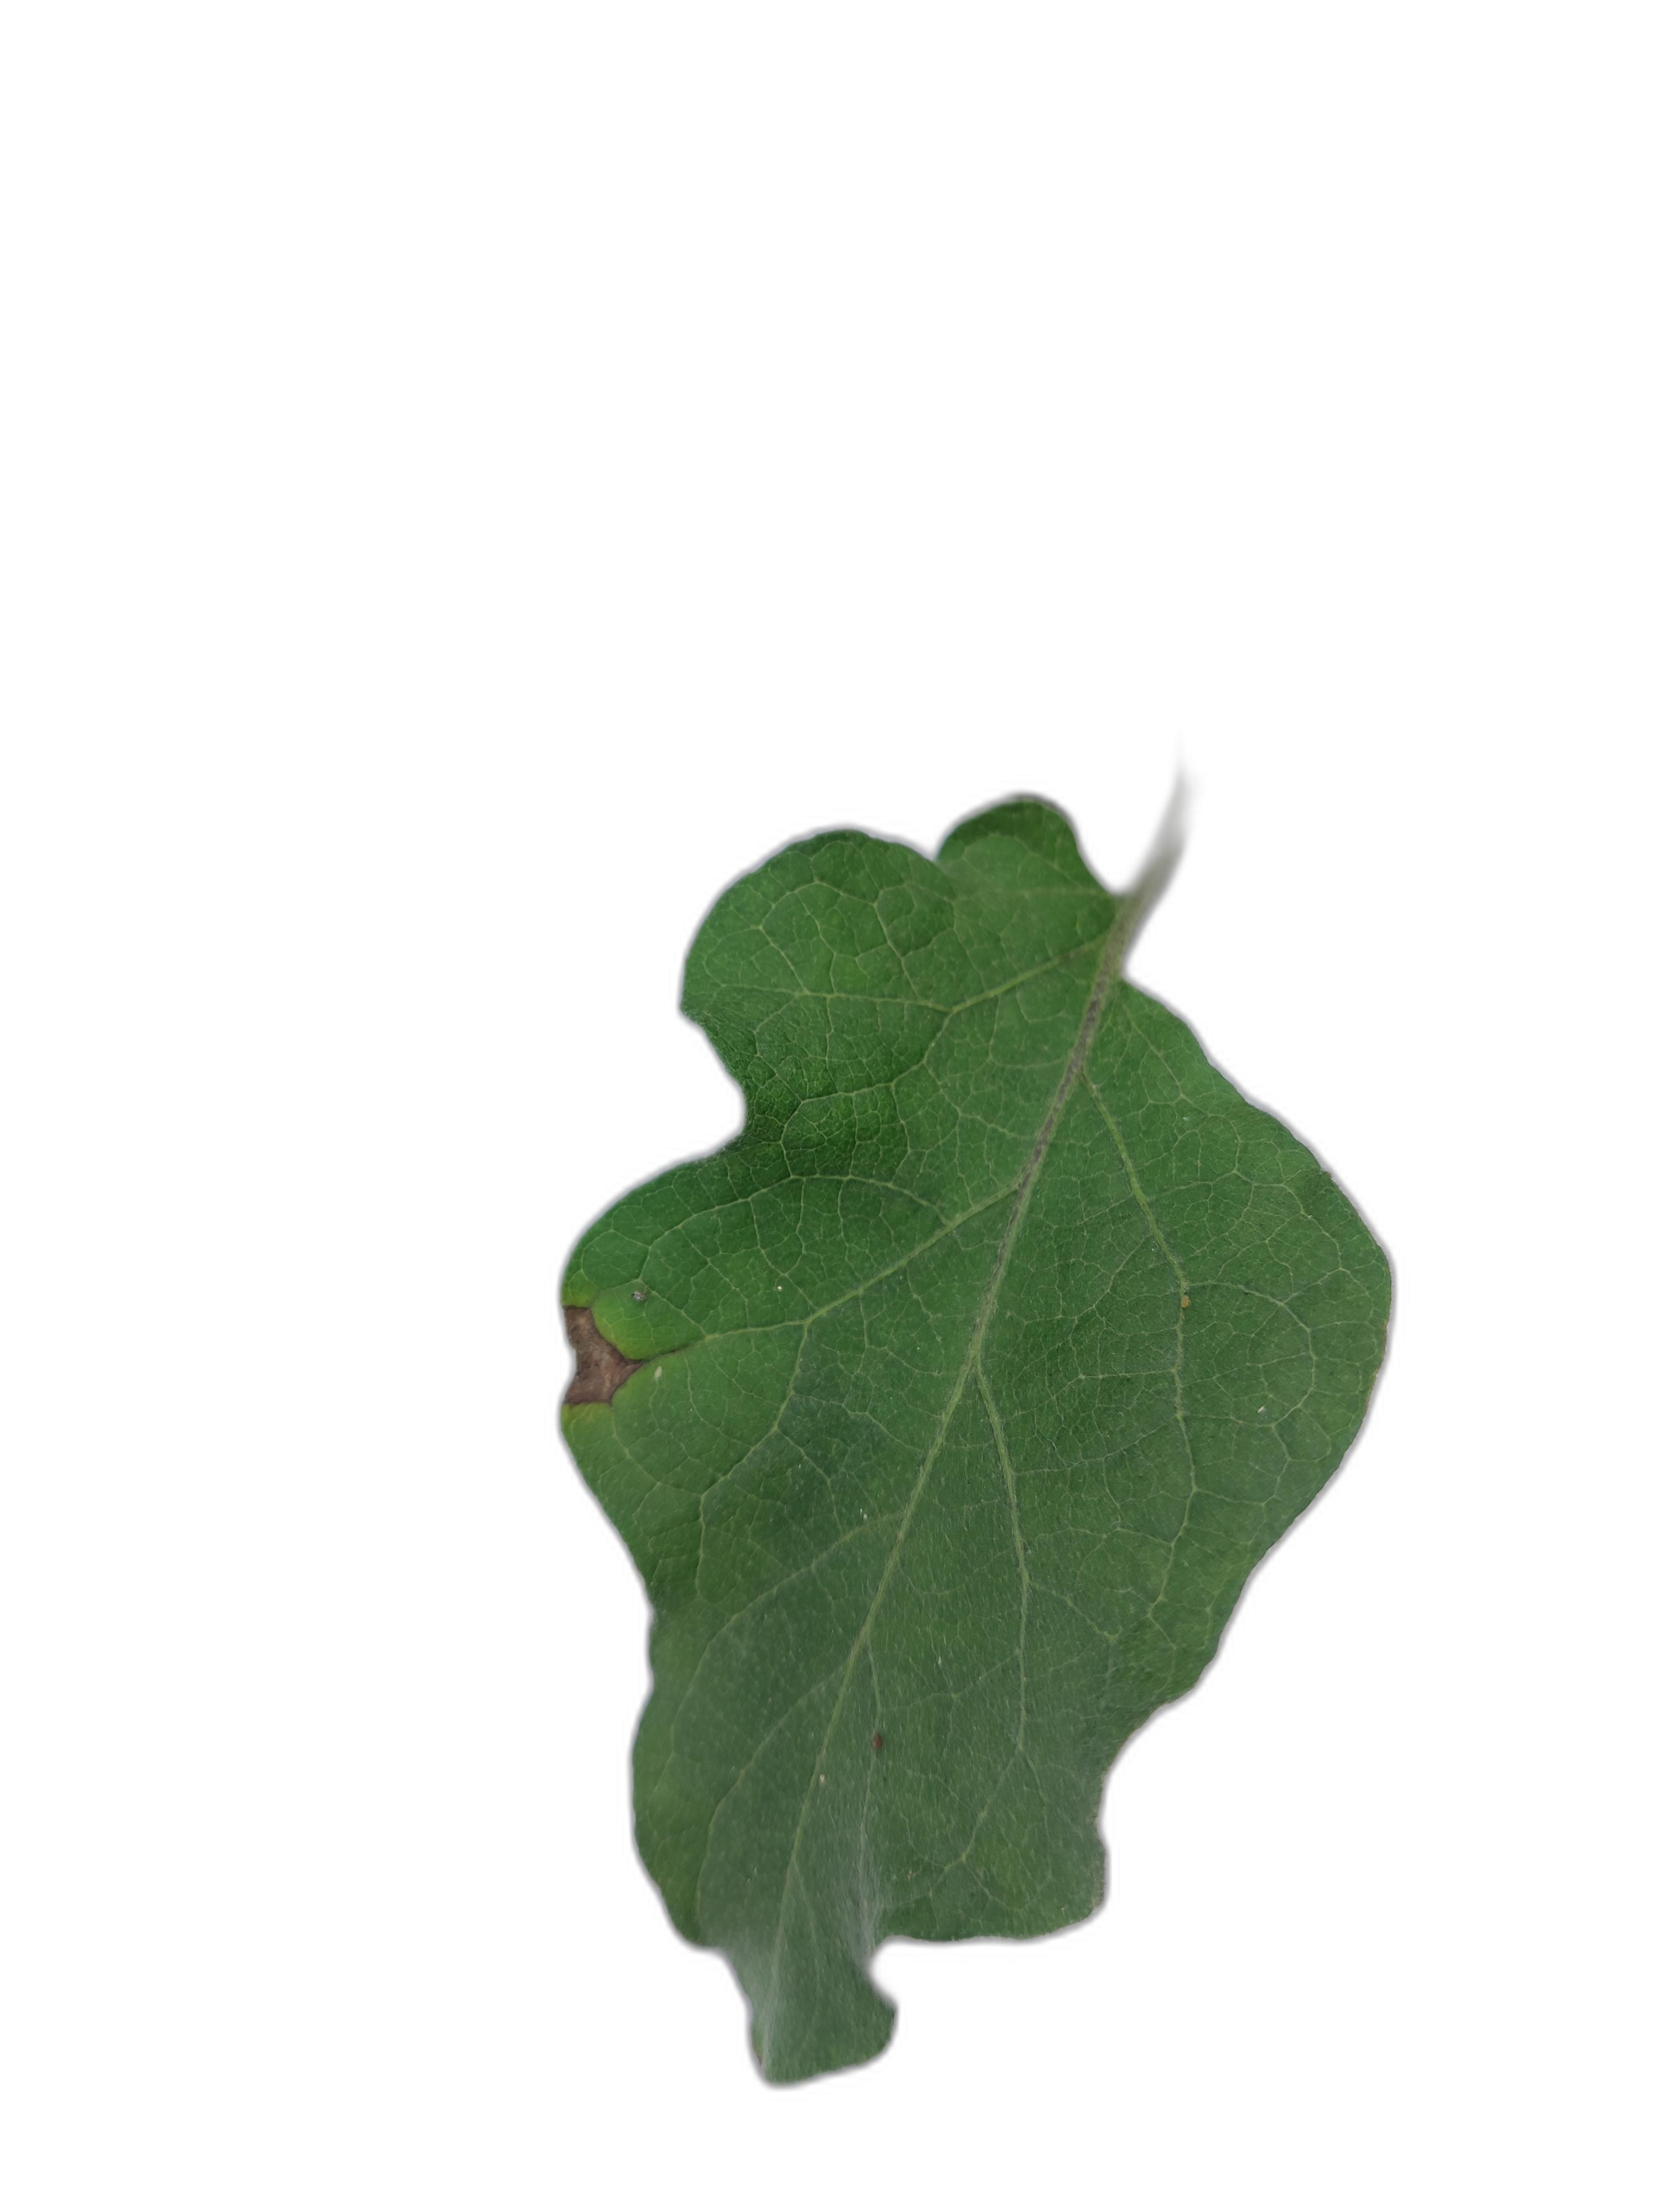
Label: Healthy Leaf